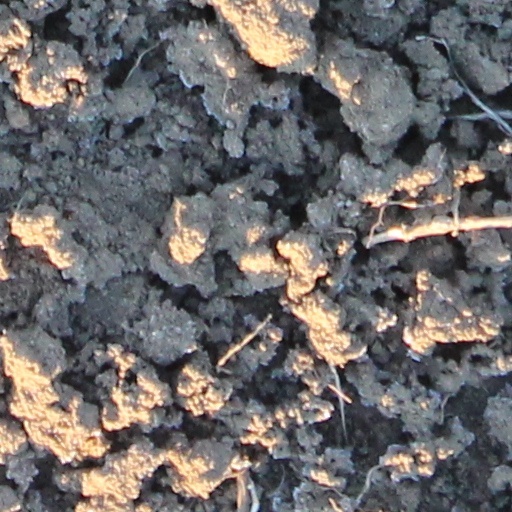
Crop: wheat